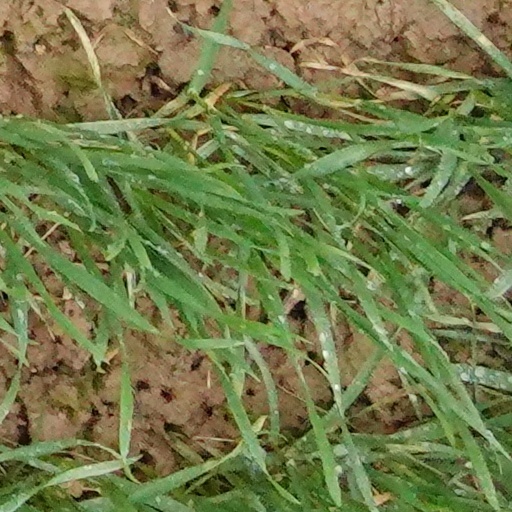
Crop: wheat